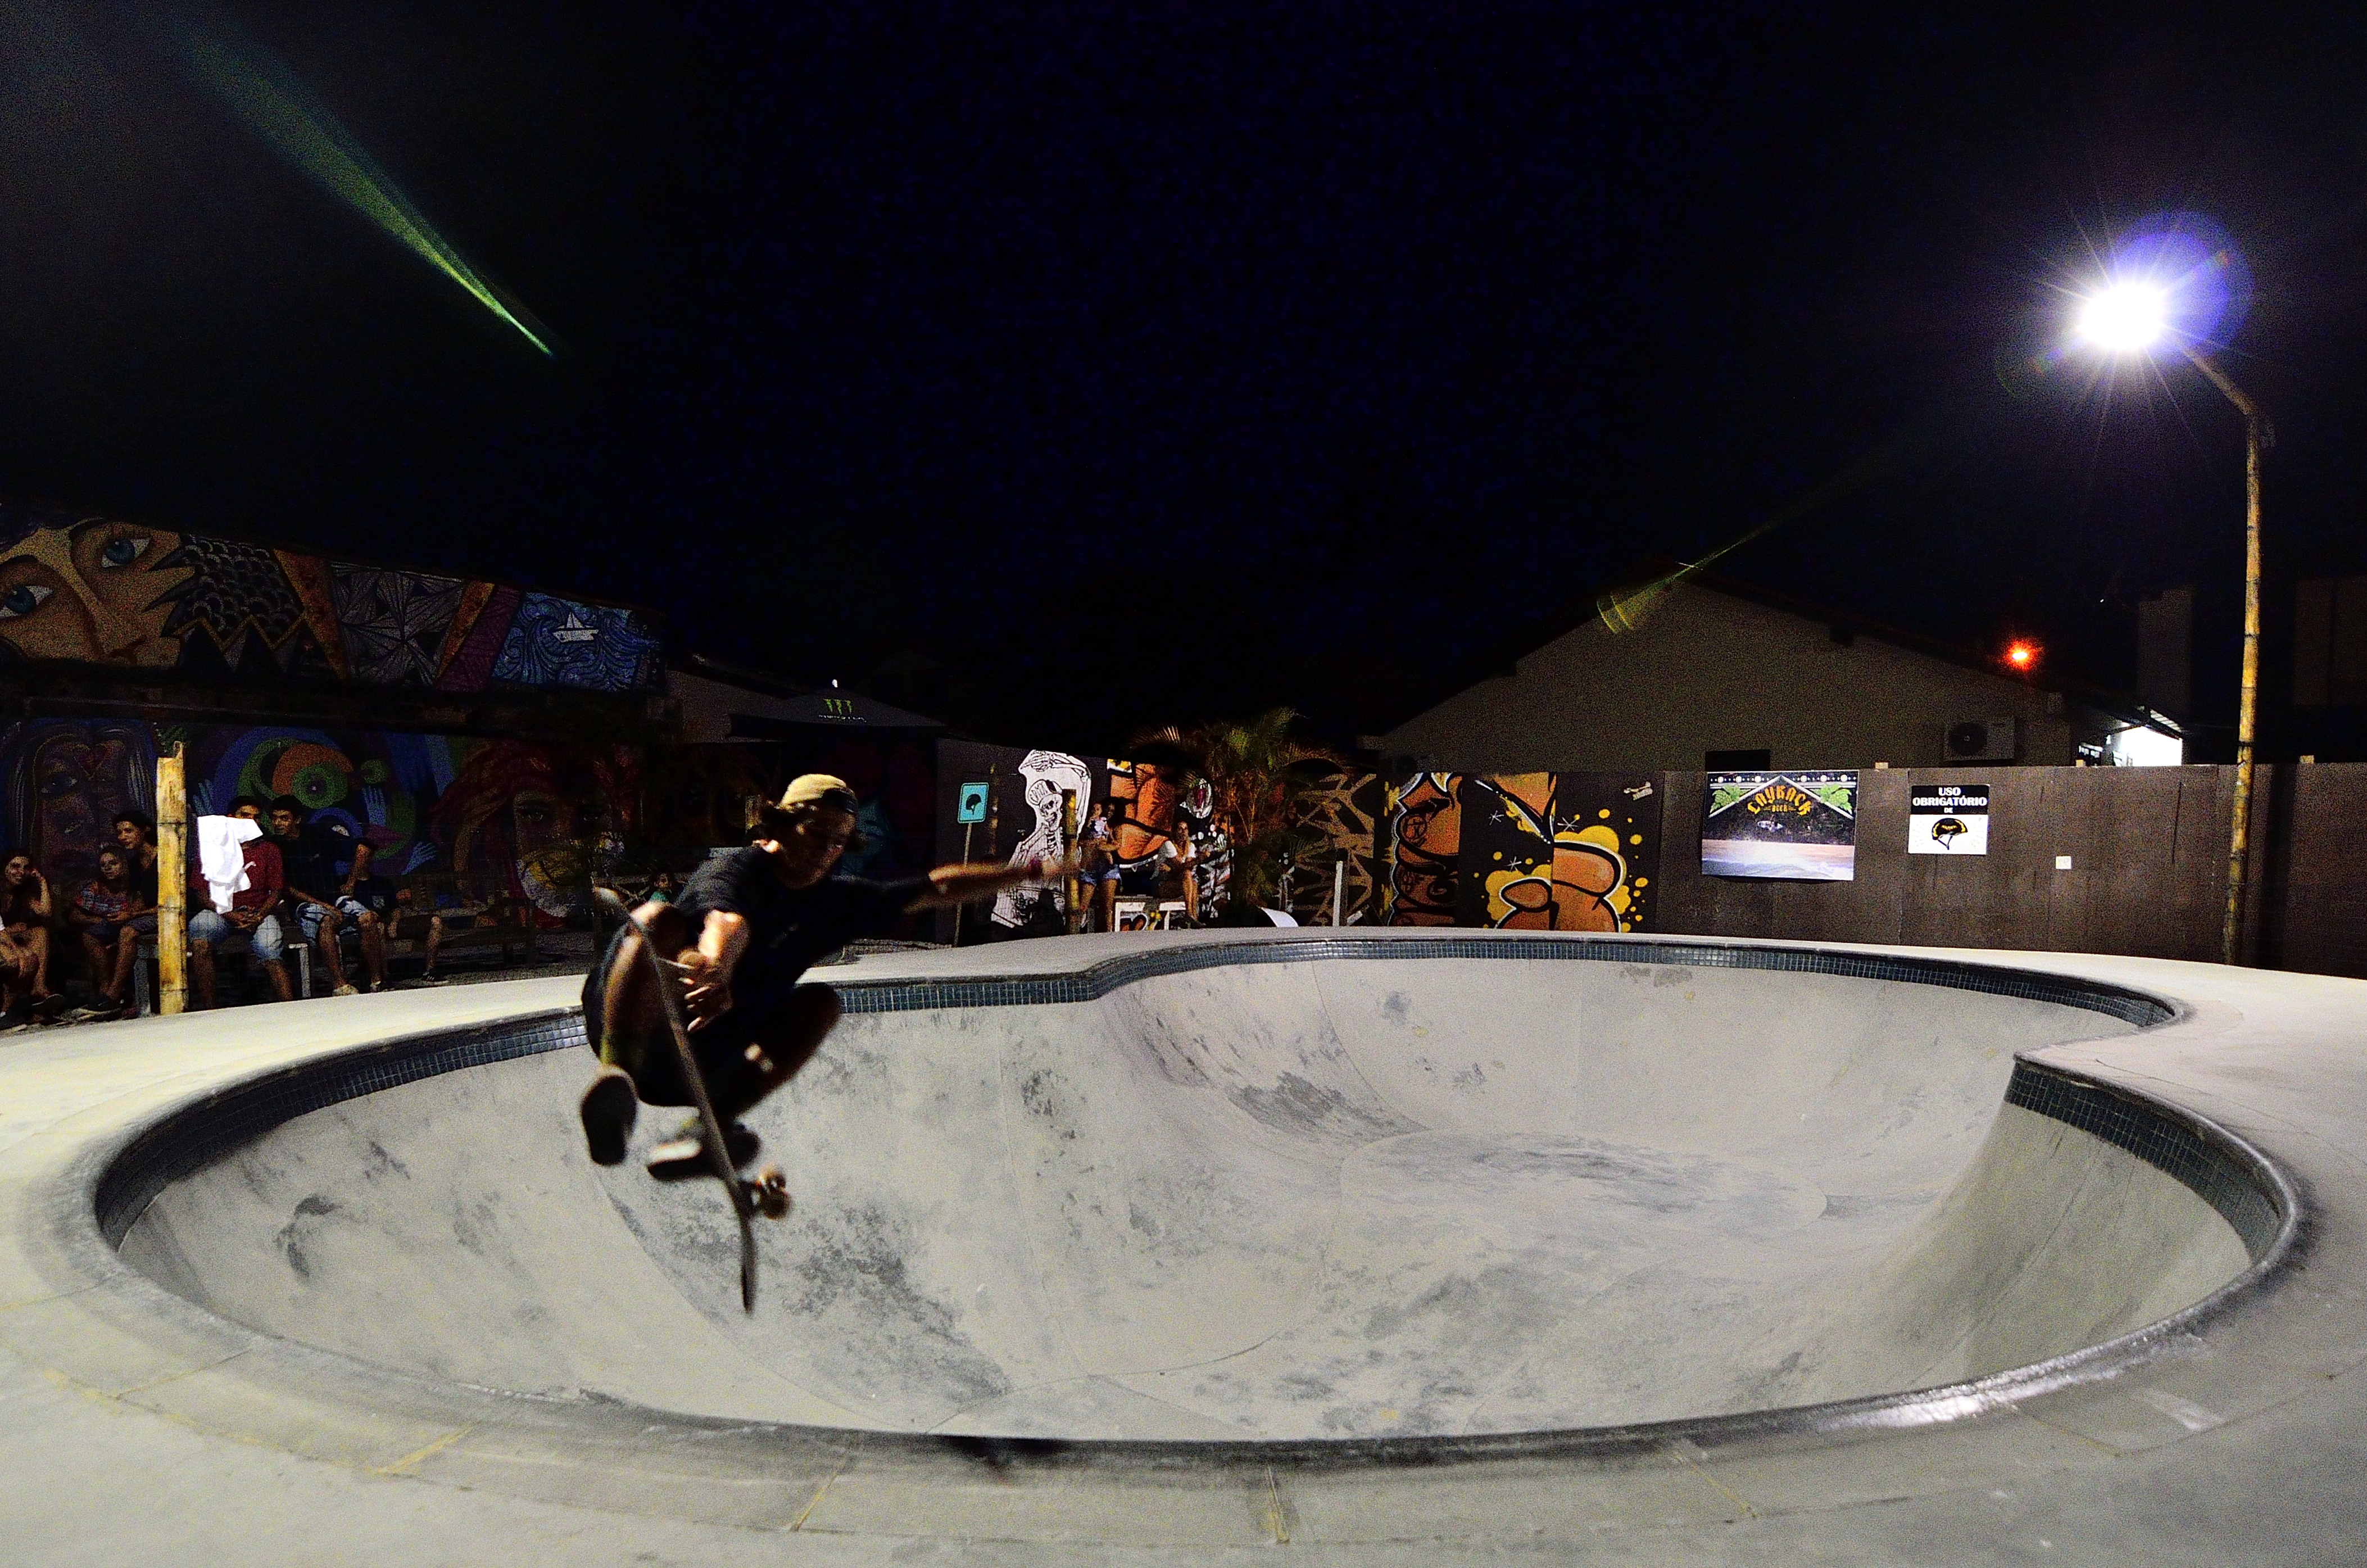
snow, board, night, skateboard, skate, skateboarding, food, extreme sport, sports equipment, florianopolis, lagoa, conceicao, floripa, foodtruck, ice rink, atmosphere of earth, skateboarding equipment and supplies, boardsport, bicycle motocross